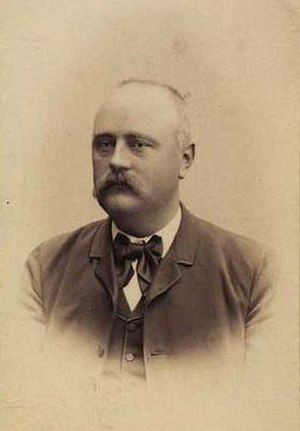
Herman Heinrich Louis Schwanenflügel
Herman Heinrich Louis Schwanenflügel